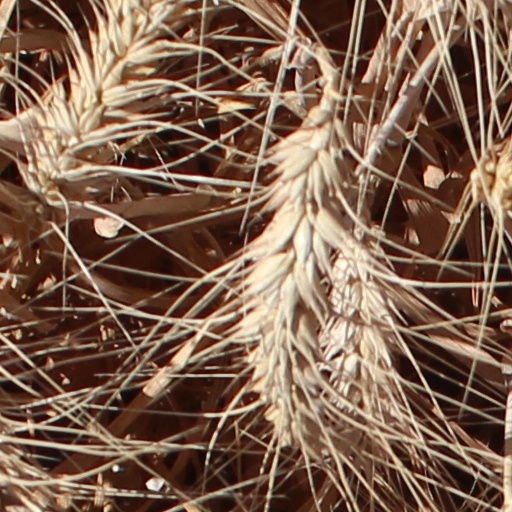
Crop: wheat